Walter Bruno Iltz

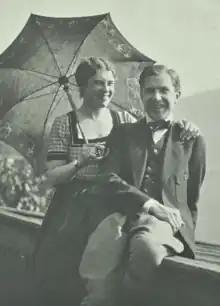

Helena Forti (1884–1942) was a stage soprano who arrived at the Semperoper in Dresden in 1911, a couple of years before Iltz moved to the Royal Playhouse across the river. Walter Bruno Iltz married Helena Forti in 1917. Forti remained a member of the opera company in Dresden from 1911 till 1924, but she also appeared at other prestigious venues. On 1914 she appeared as Sieglinde in Walküre and as Kundry in Parsifal at the Bayreuth Festival. Through Helena's work at Bayreuth the couple came to know Siegfried and Winifred Wagner. In 1916 Walter Iltz's wife sang the lead role of "Myrtocle" in the premiere performance of Eugen d'Albert's Die toten Augen. In 1924, however, having reached the age of 40, she retired from her performing career and worked in support of her husband's, training performers in stage acting technique behind the scenes at Gera and Düsseldorf where, between 1924 and 1937, he was employed as a Theatre Director.